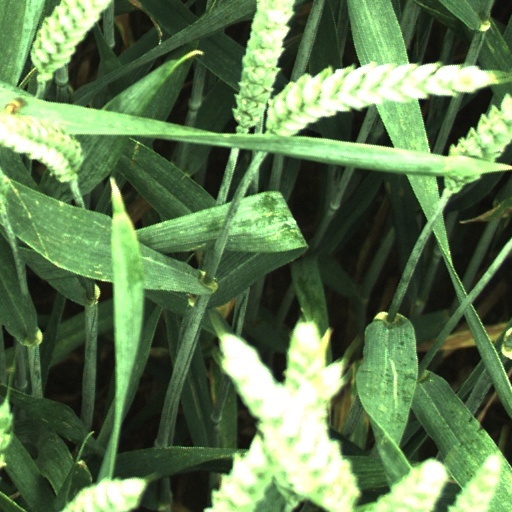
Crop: wheat